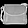
Label: Bag